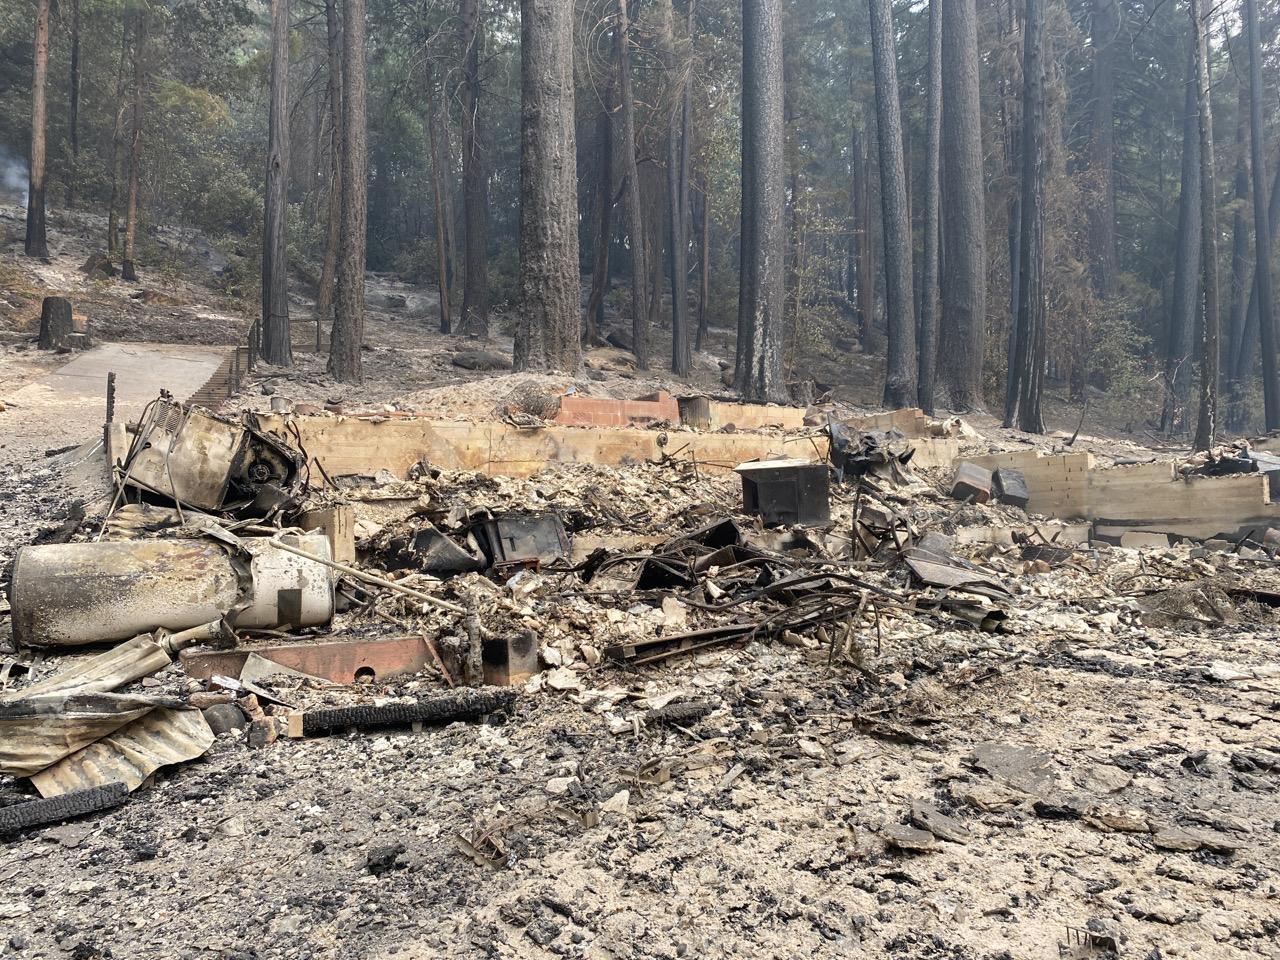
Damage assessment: destroyed